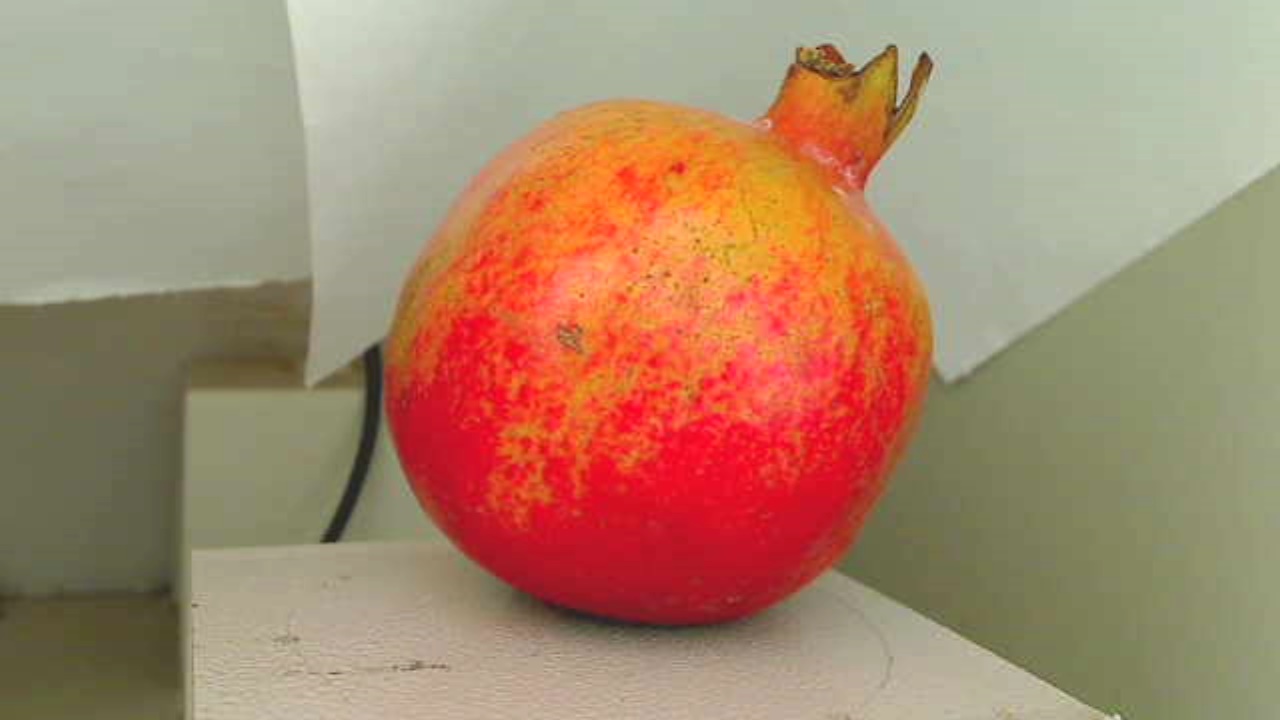
Grade: grade-2
Quality: quality-3